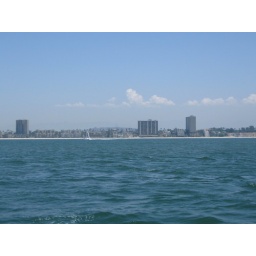
I can see my house from here! If only all those other buildings weren't in the way.